PC Card

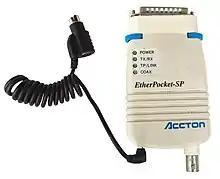
Parallel port Ethernet adapters were commonly used before PC Cards. This is an Accton Etherpocket-SP parallel port Ethernet adapter. Supports both coaxial (10BASE2) and twisted pair (10BASE-T) cables. Power is drawn from a PS/2 port passthrough cable.

Before the introduction of the PCMCIA card, the parallel port was commonly used for portable peripherals.